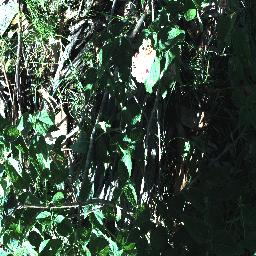
Label: lantana